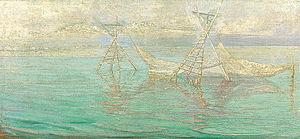
Constantinos Maleas est un peintre grec né à Constantinople en 1879 et décédé à Athènes en 1928. Peintre post-impressionniste, il est considéré, avec Constantinos Parthenis, comme le père de l'art moderne grec.